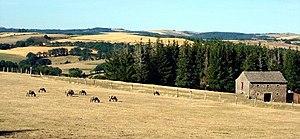
Bergerie sur le Lévézou
Le Lévézou est un haut plateau cristallin du centre de l'Aveyron d'une altitude moyenne de 900 mètres environ et dont le point culminant est le puech del Pal. Il ne correspond à aucune zone administrative et ses limites ne sont pas réellement définies.